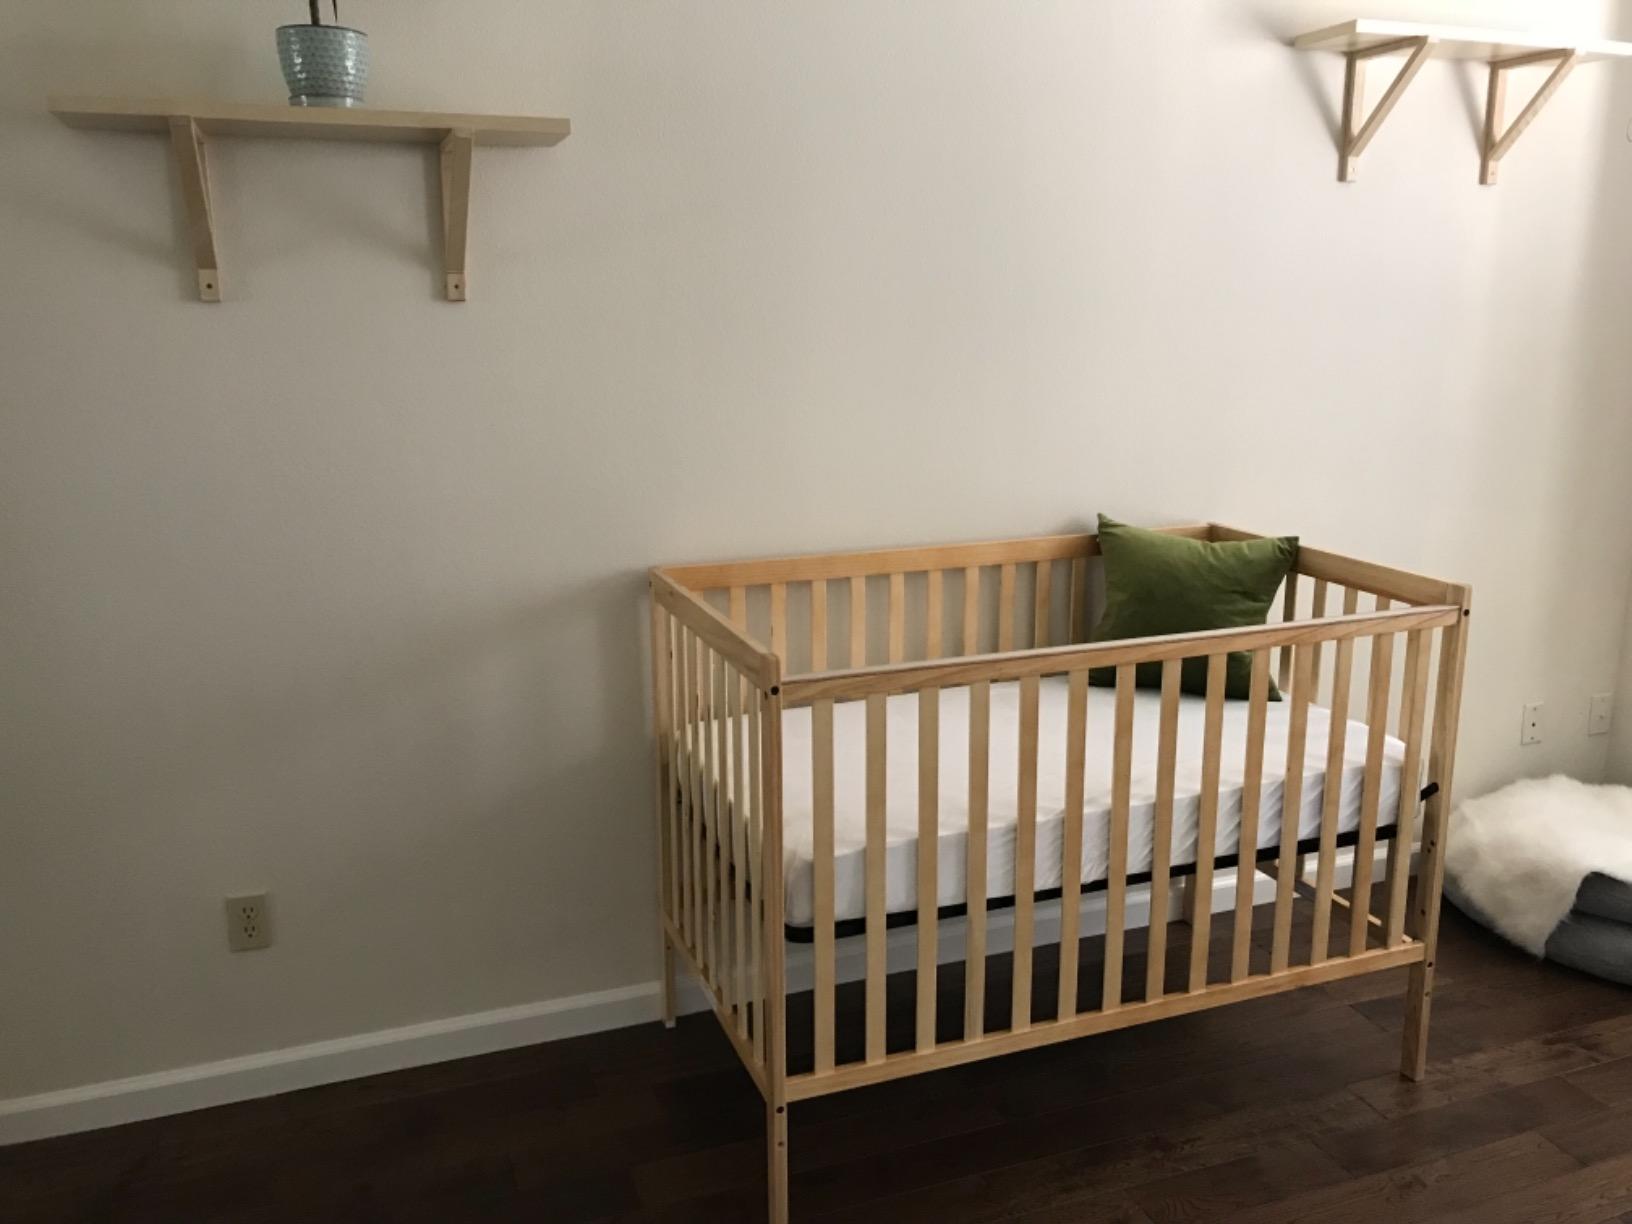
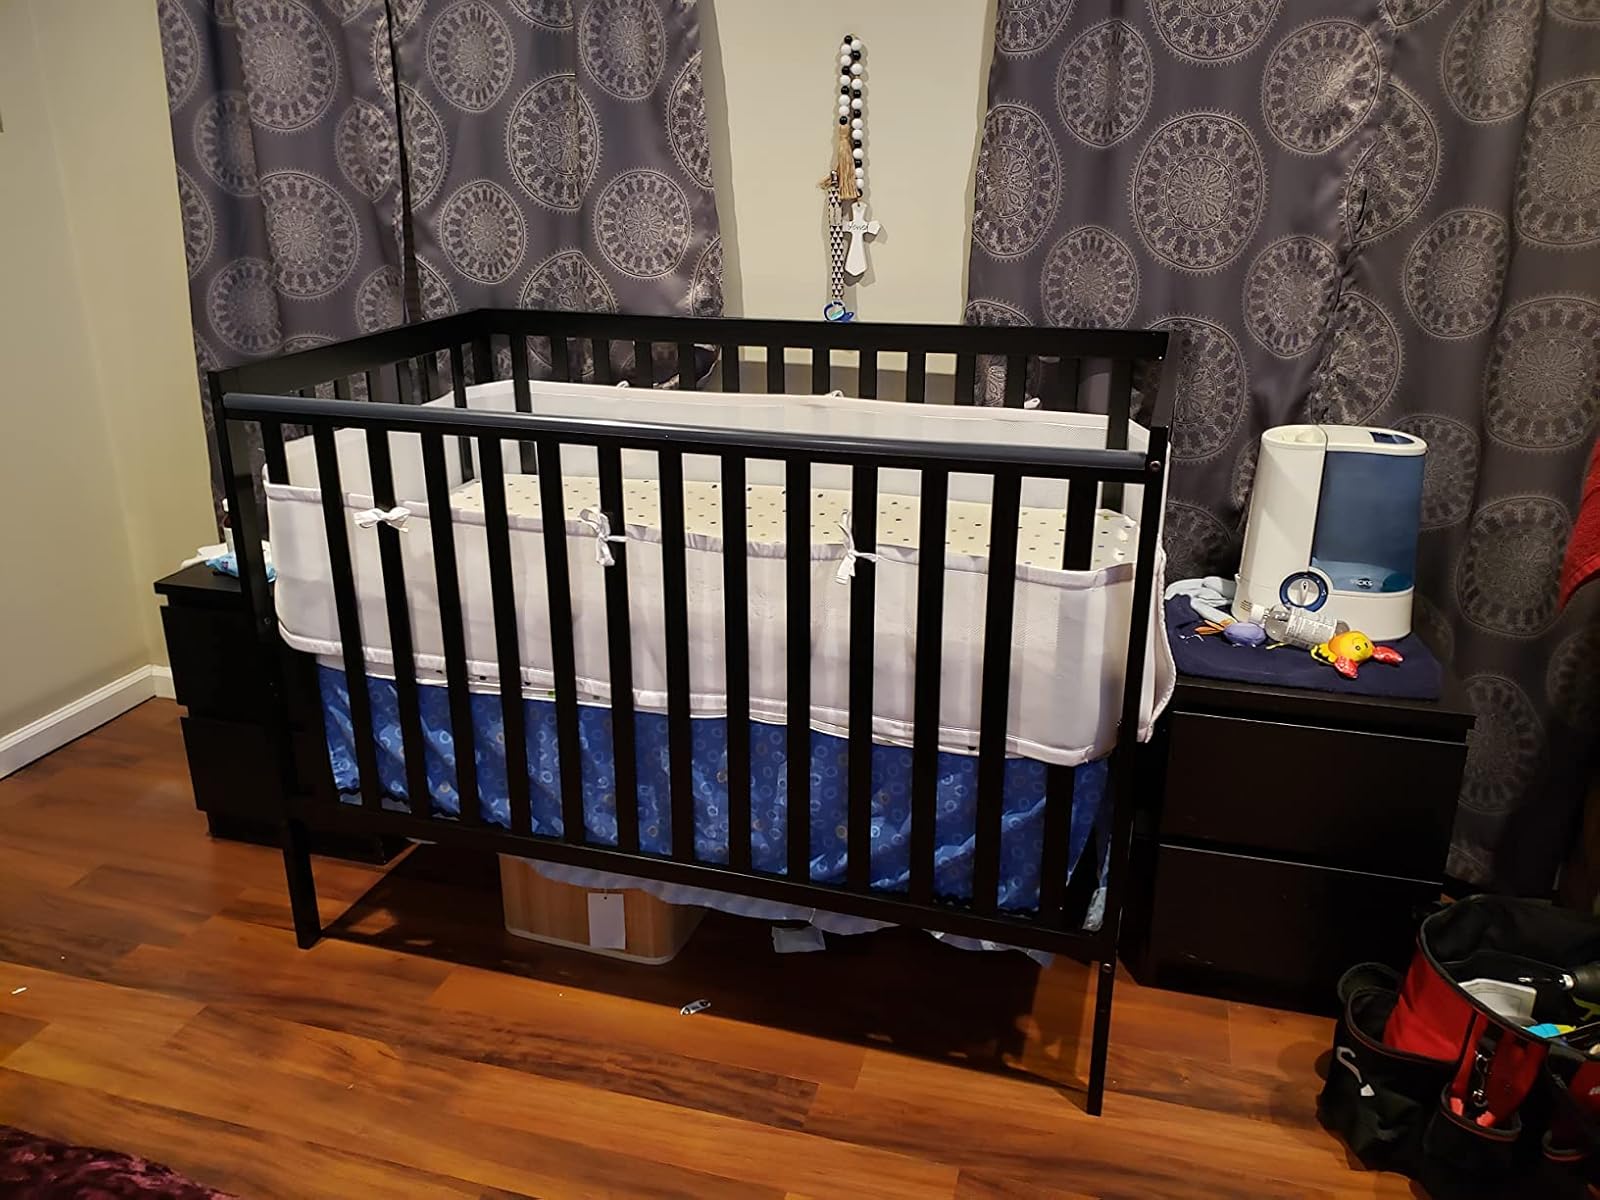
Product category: products_crib
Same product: no